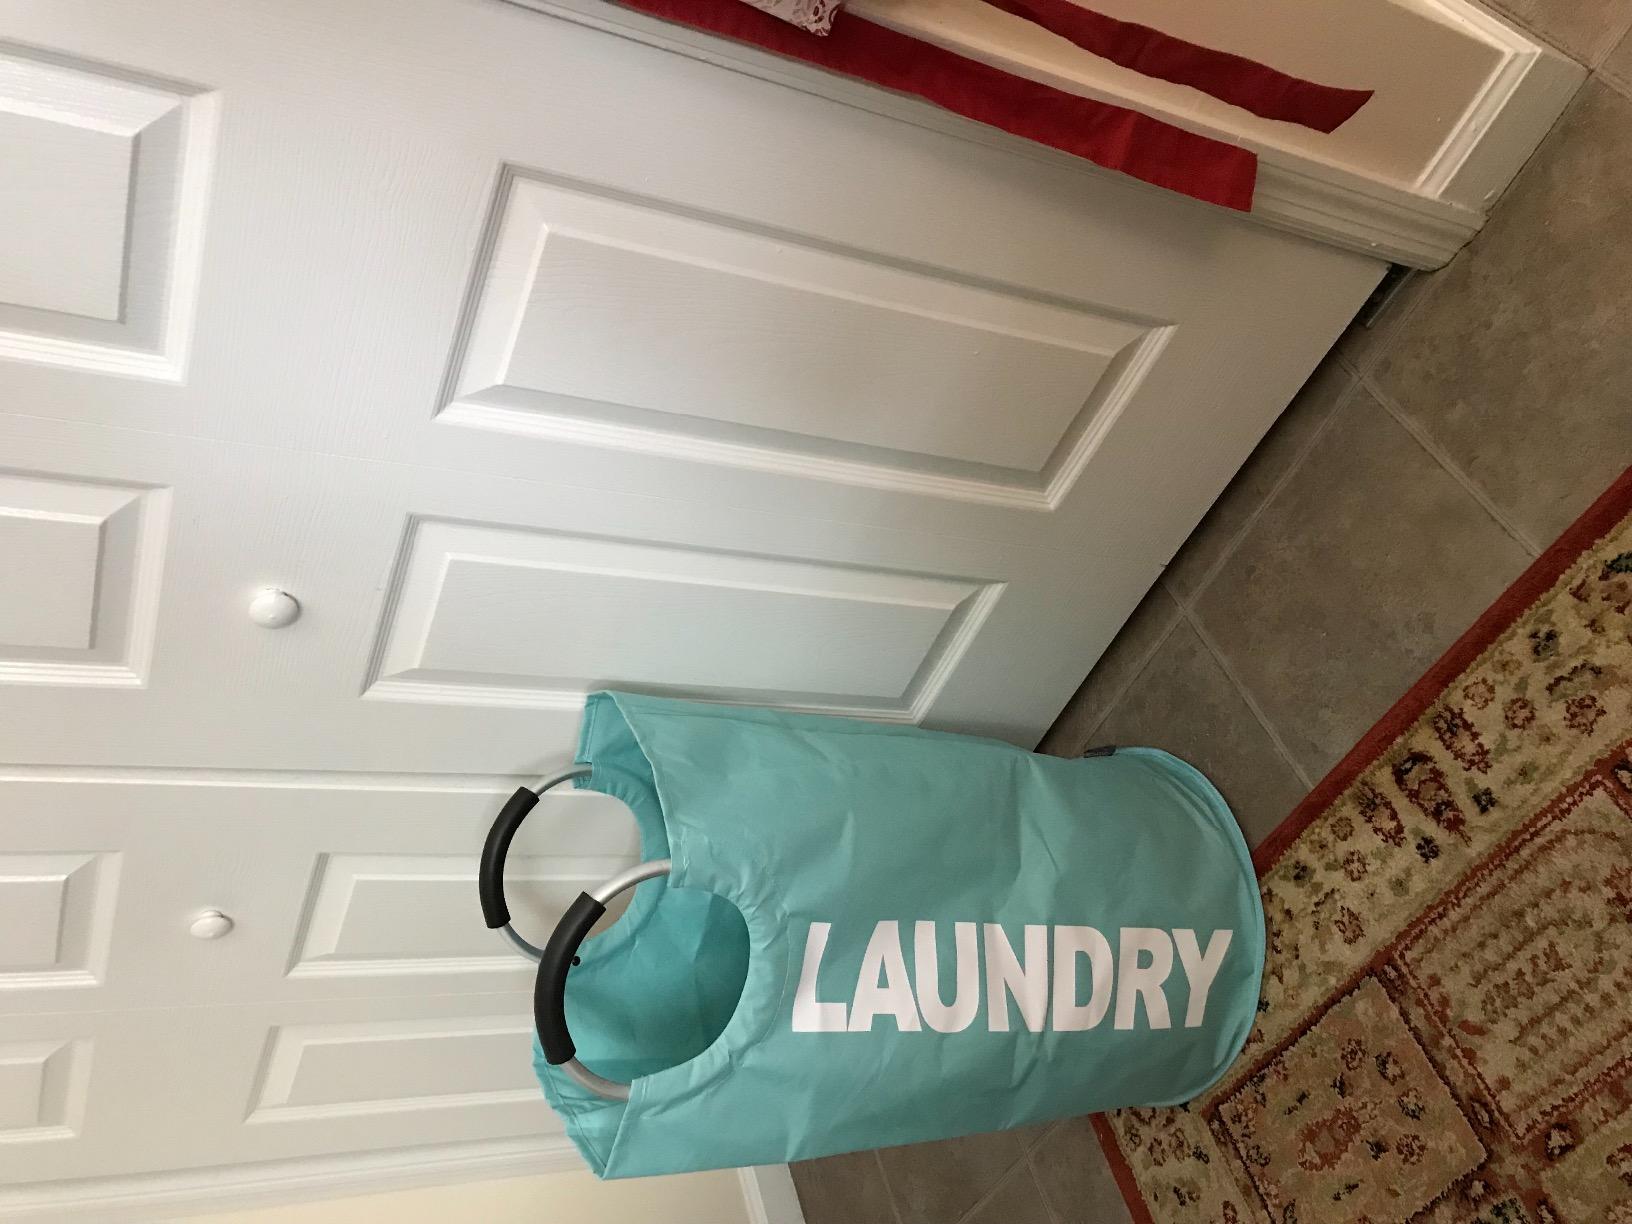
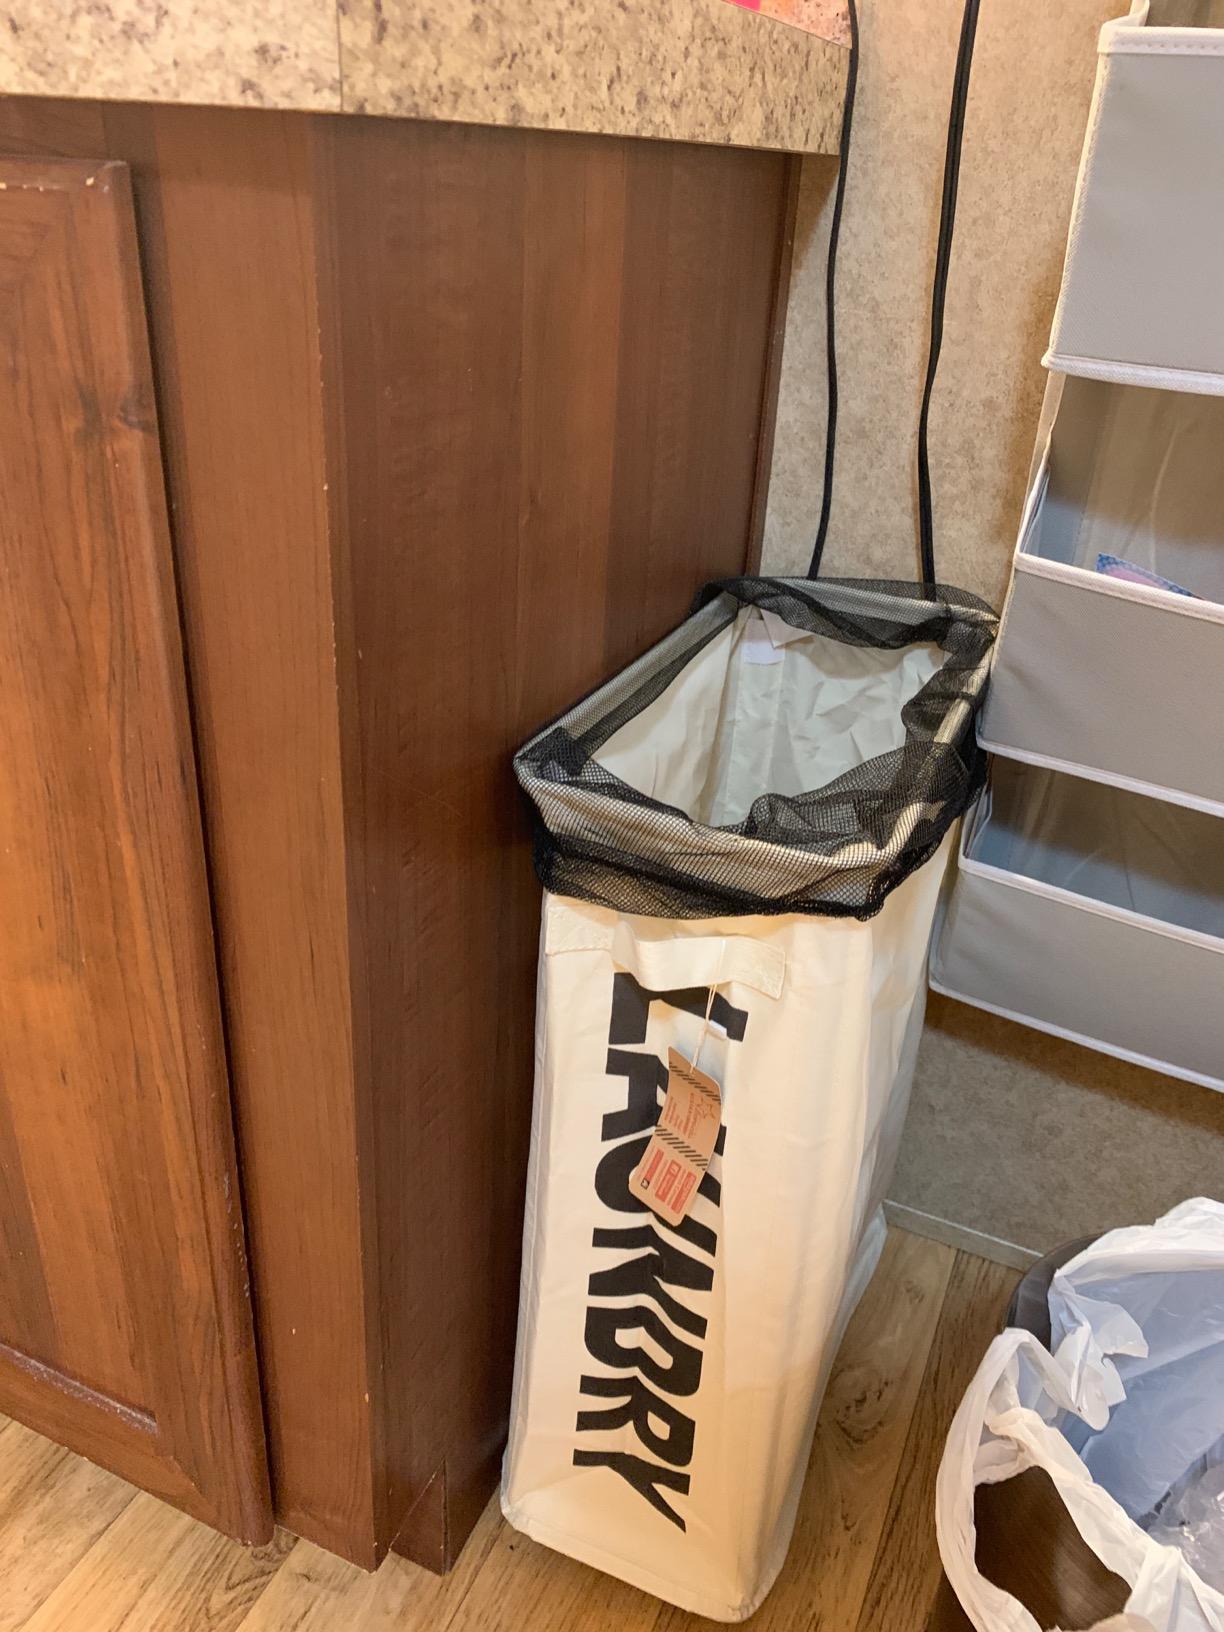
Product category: items_hamper
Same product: no